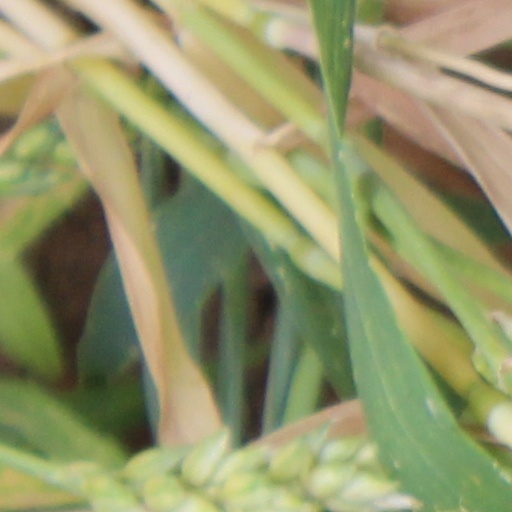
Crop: wheat